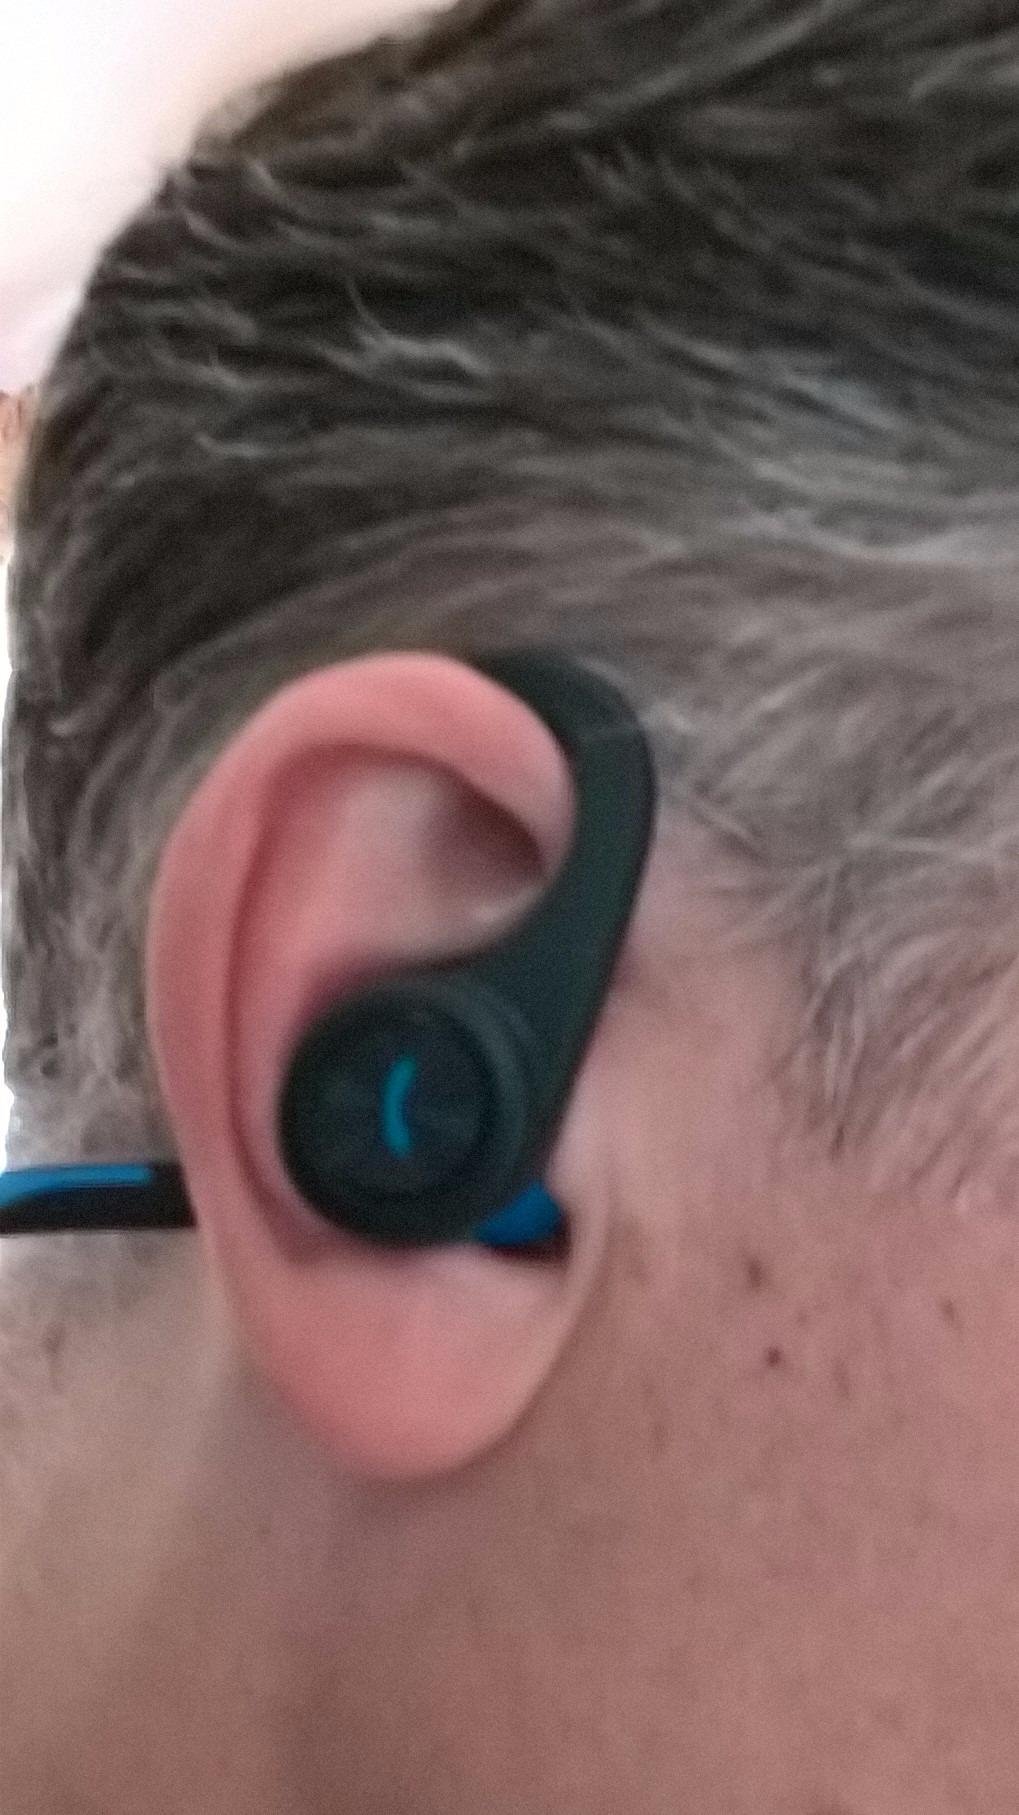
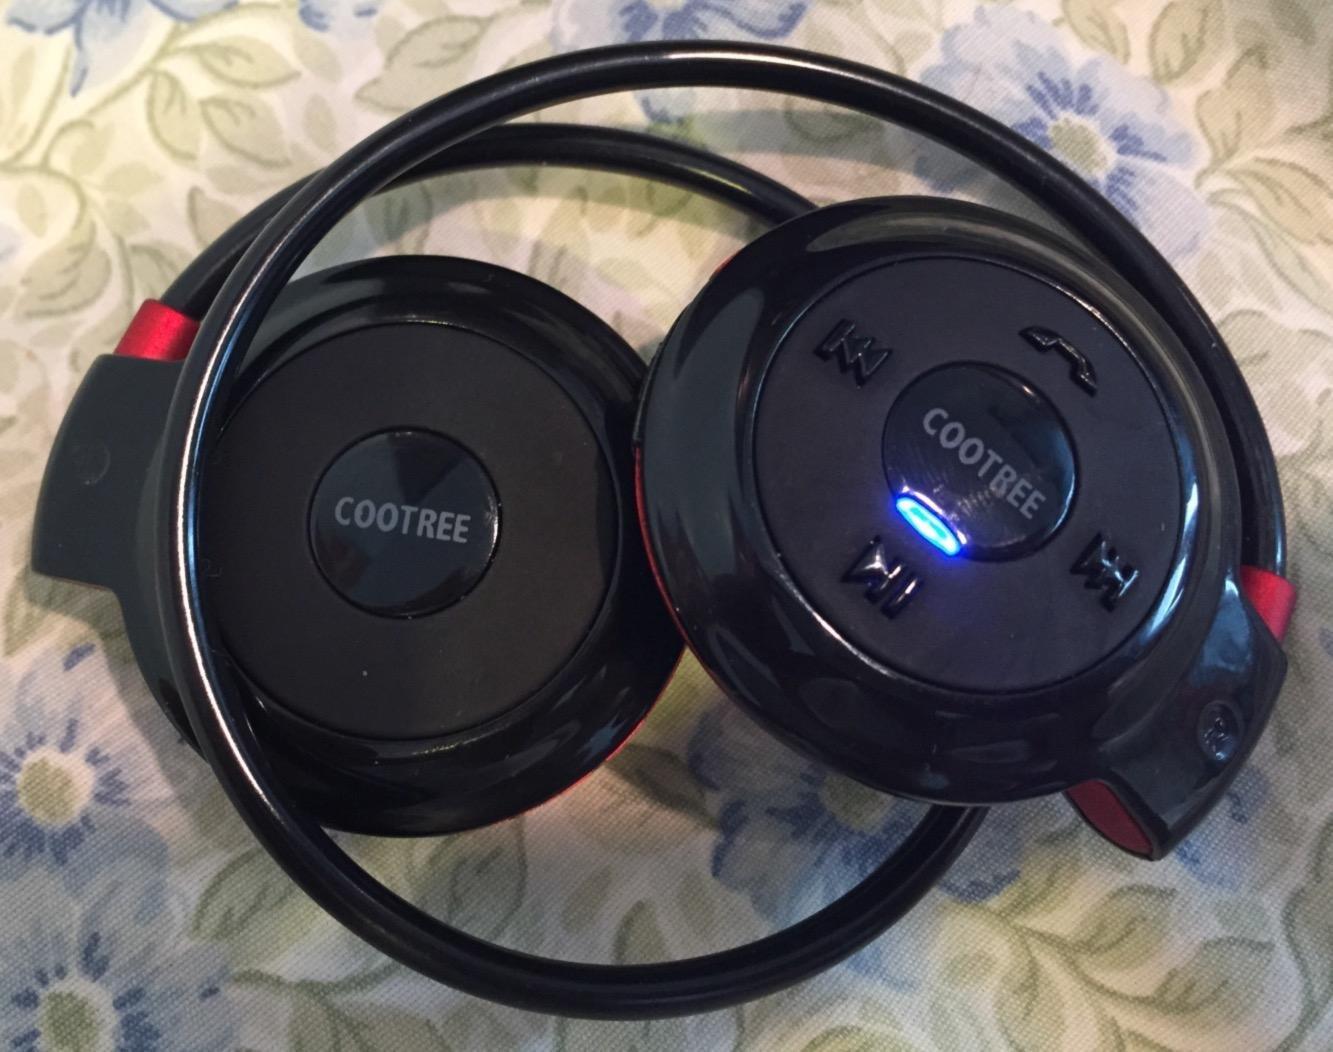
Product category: headphones
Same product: no